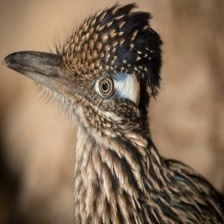
Species: ROADRUNNER
Scientific name: GEOCOCCYX